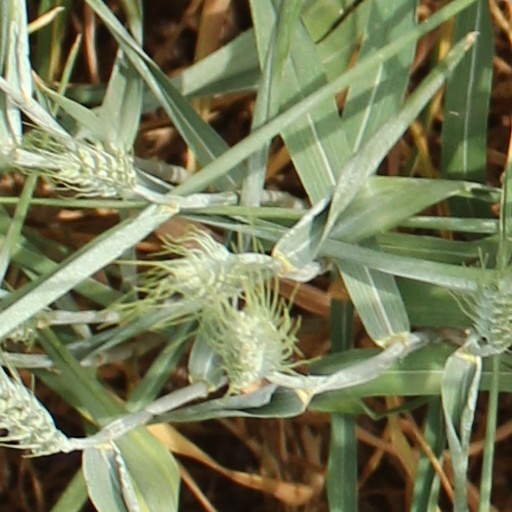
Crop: wheat